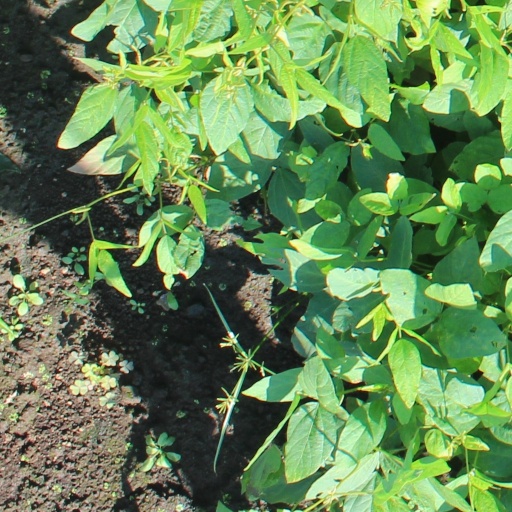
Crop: soybean